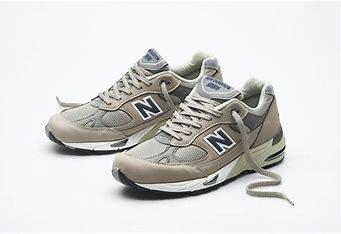
Brand: New
Model: Balance New Balance 991 Made In England Marathon